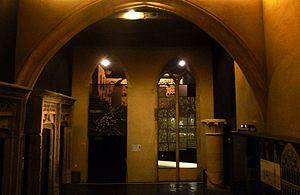
Le musée de La Cour d’Or est un musée d’art et d’histoire situé au centre de Metz, en Lorraine. Fondé en 1839, l'ensemble des collections muséales fut baptisé musée de La Cour d’Or en 1988, en référence au palais des rois d’Austrasie, dont l'établissement occupe le site historique présumé. Le musée est actuellement géré par Metz Métropole. L'institution regroupe, au sein d’un même ensemble, un musée archéologique réunissant de riches collections d’art gallo-romain et d'art médiéval, un musée d’architecture médiévale et de la Renaissance, et un musée des beaux-arts.